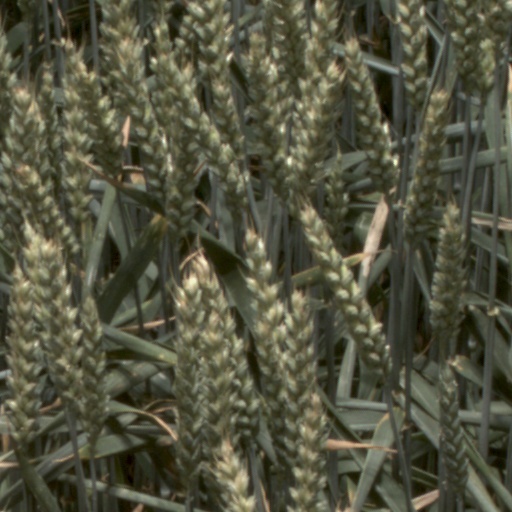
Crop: wheat